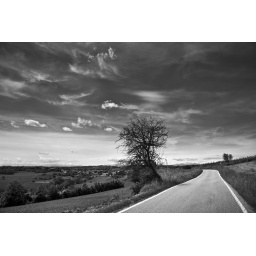
My road under the sky